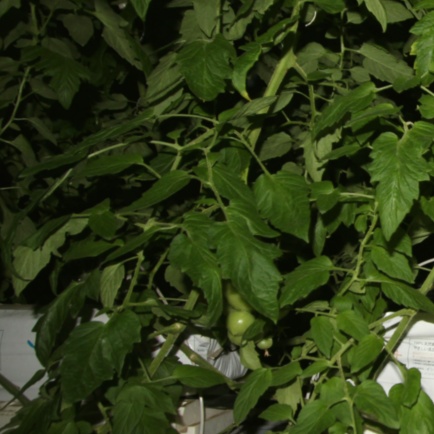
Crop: tomato